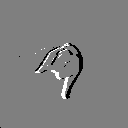
ASL letter: j